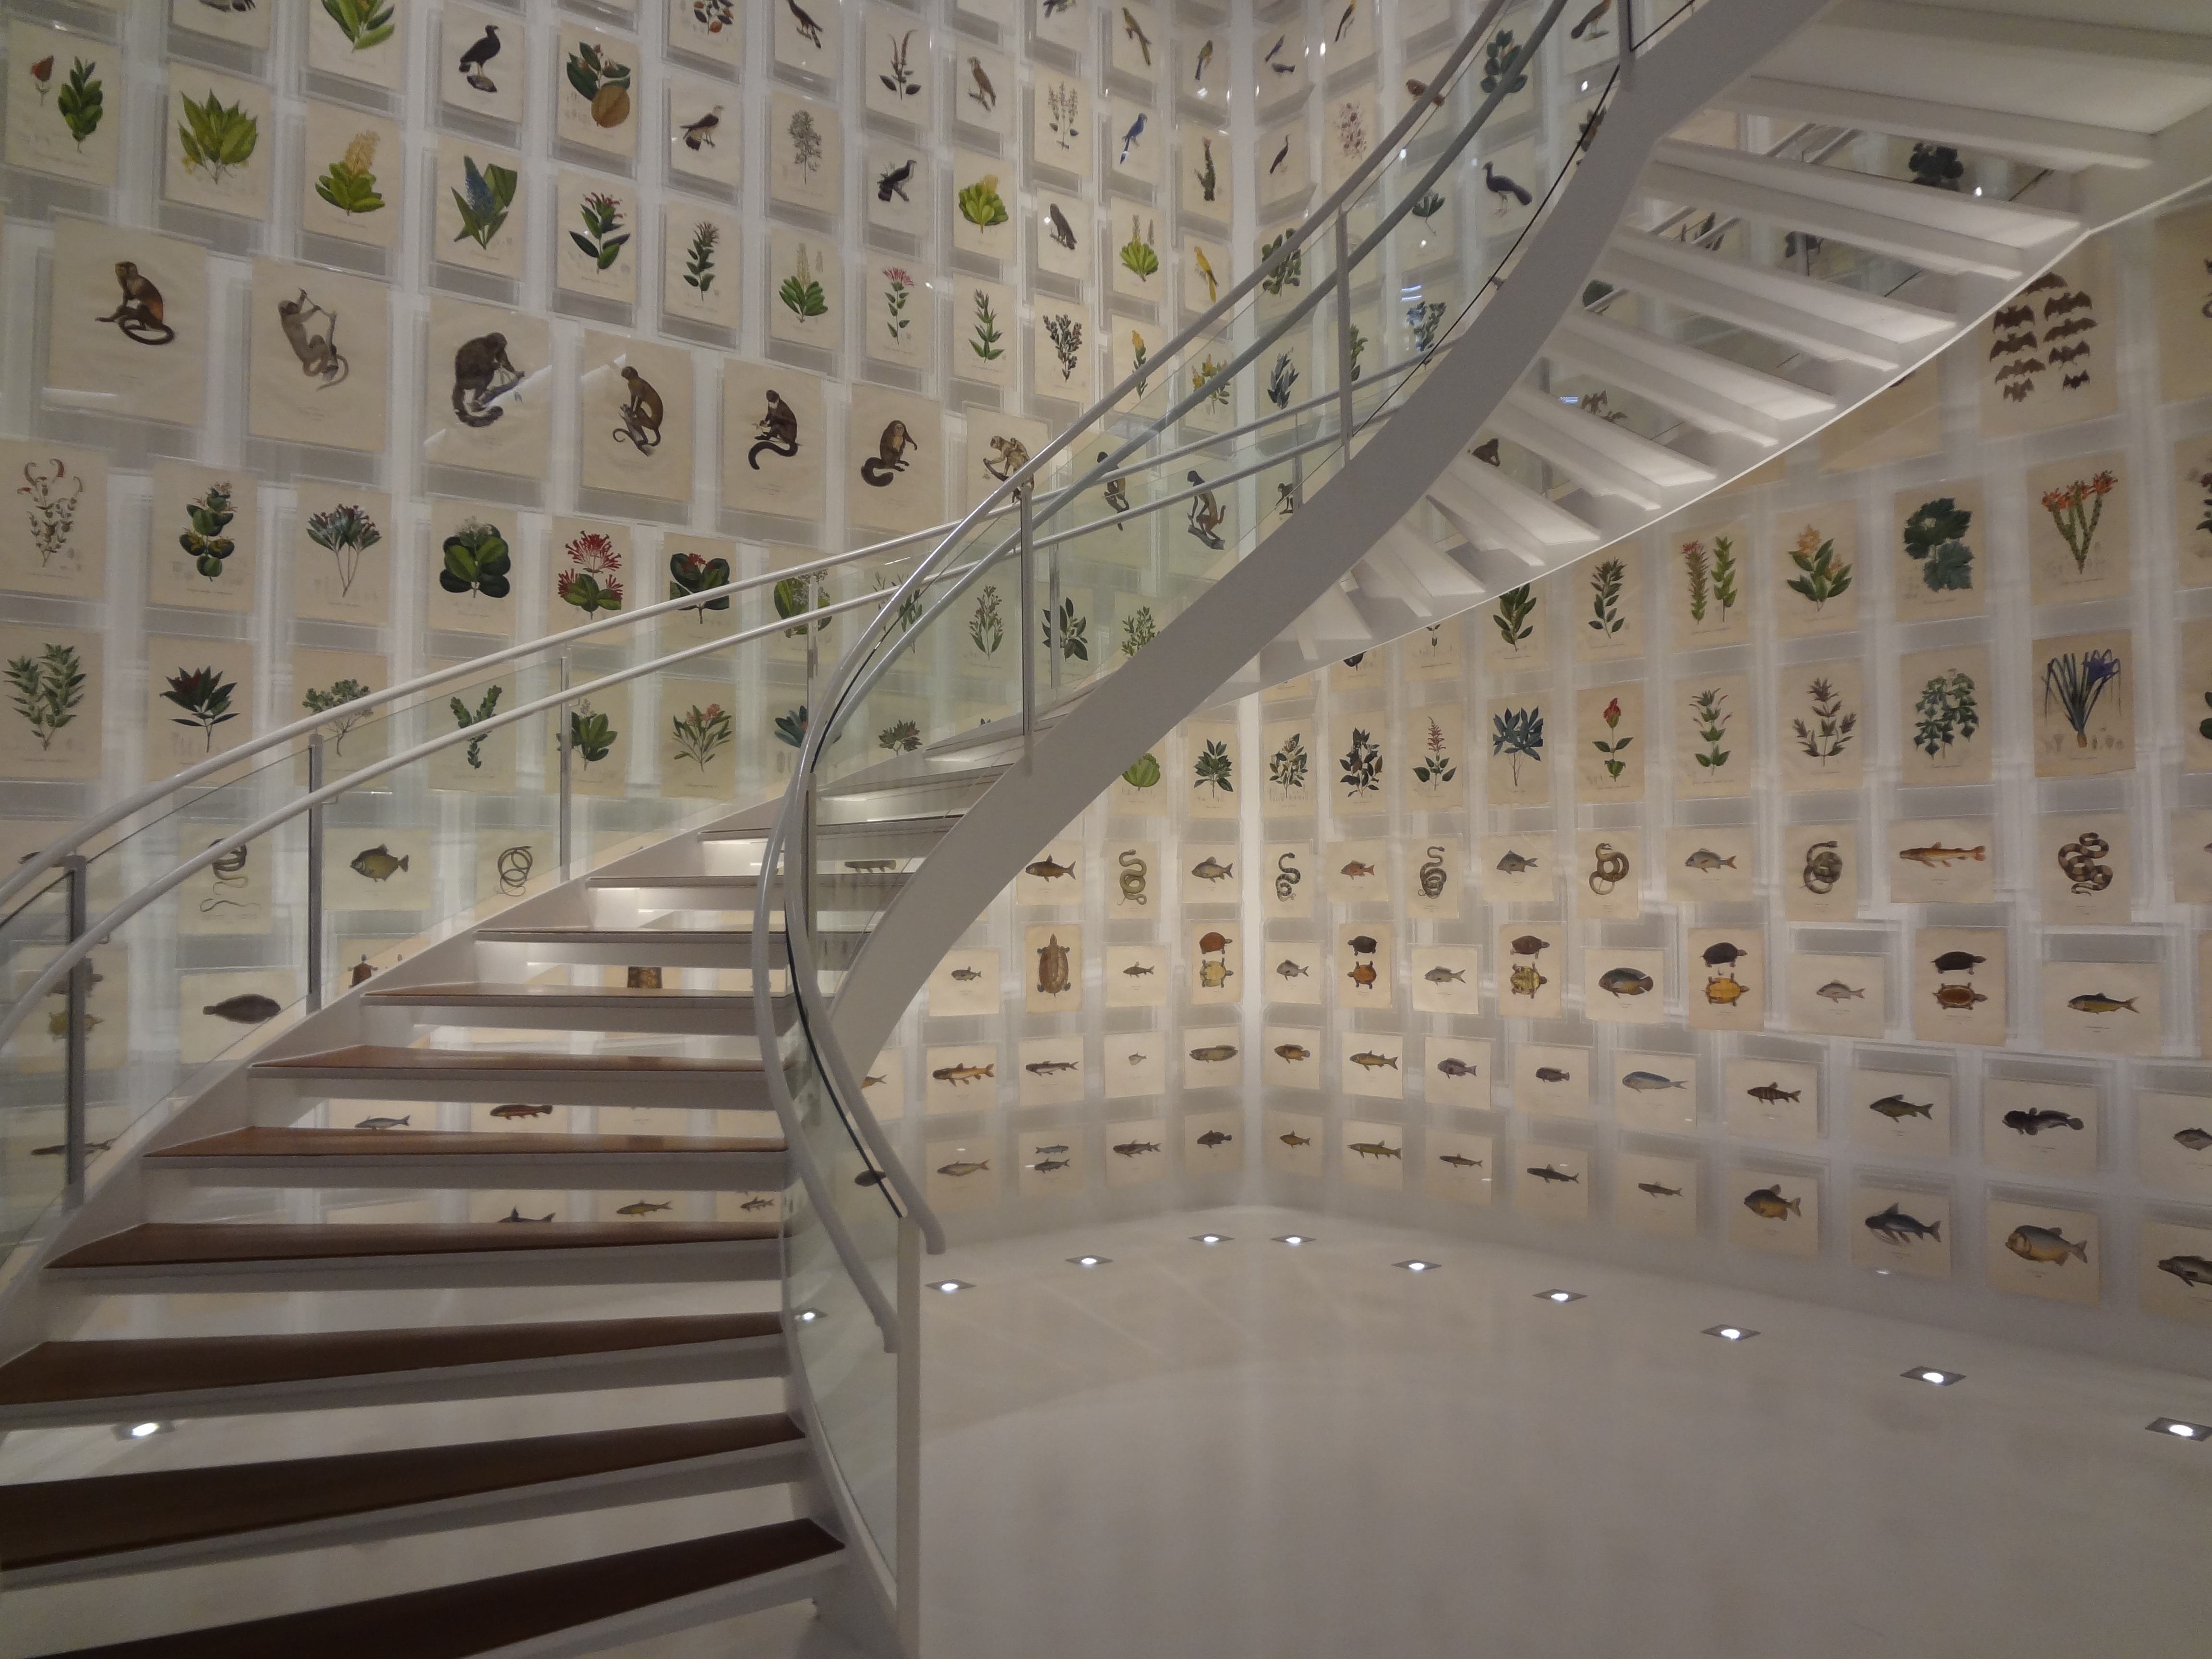
architecture, structure, floor, staircase, ceiling, line, interior design, design, stairs, symmetry, tourist attraction, sao paulo, daylighting, window covering, instituto ita cultural, brazilian collection